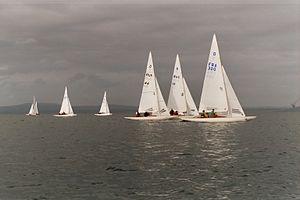
Dragons en régate (Grand Prix Petit Navire, Douarnenez mai 2005) je suis l'auteur du fichier. Licence GNU FDL --Silvi 5 janvier 2006 à 10:45 (CET)
Le Dragon est un type de voilier, à gréement de sloop et à quille qui a été série olympique et conserve encore un grand nombre de passionnés ; il est souvent surnommé le voilier des rois ou le roi des voiliers. Il est comparable au Requin.